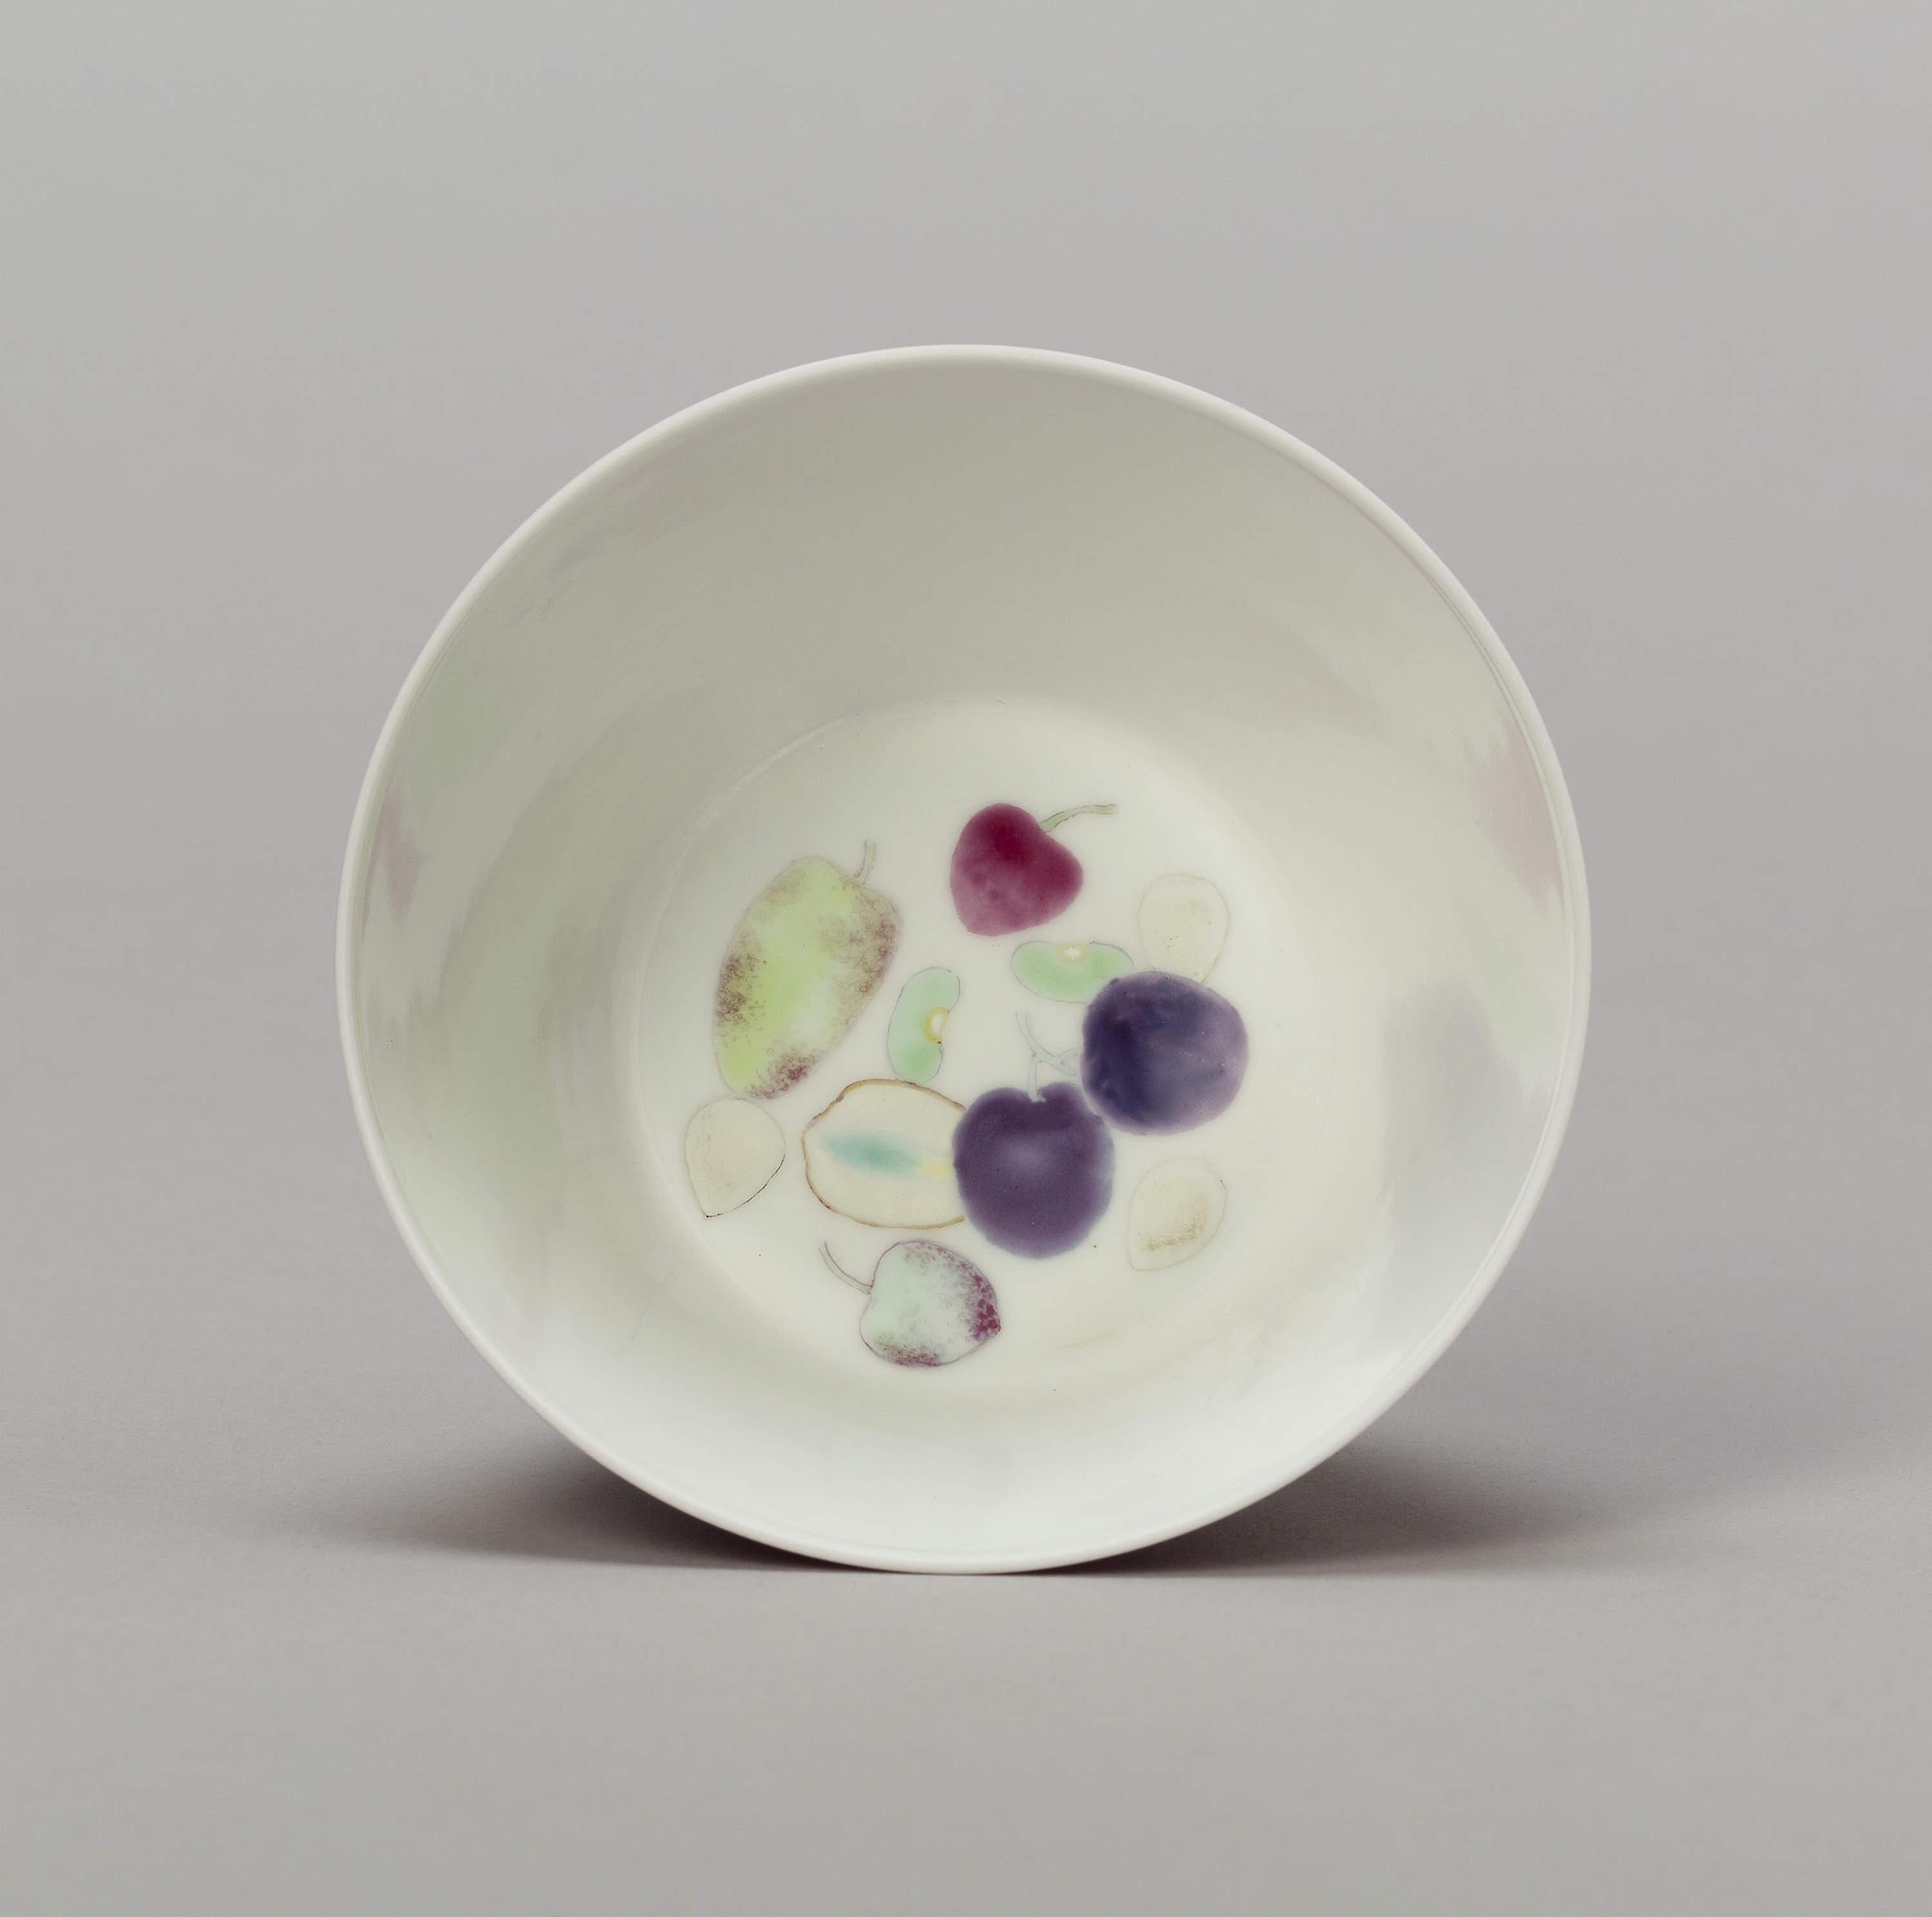
white, dishware, plate, bowl, porcelain, tableware, ceramic, glass, serveware, circle, platter, saucer, sphere, still life photography